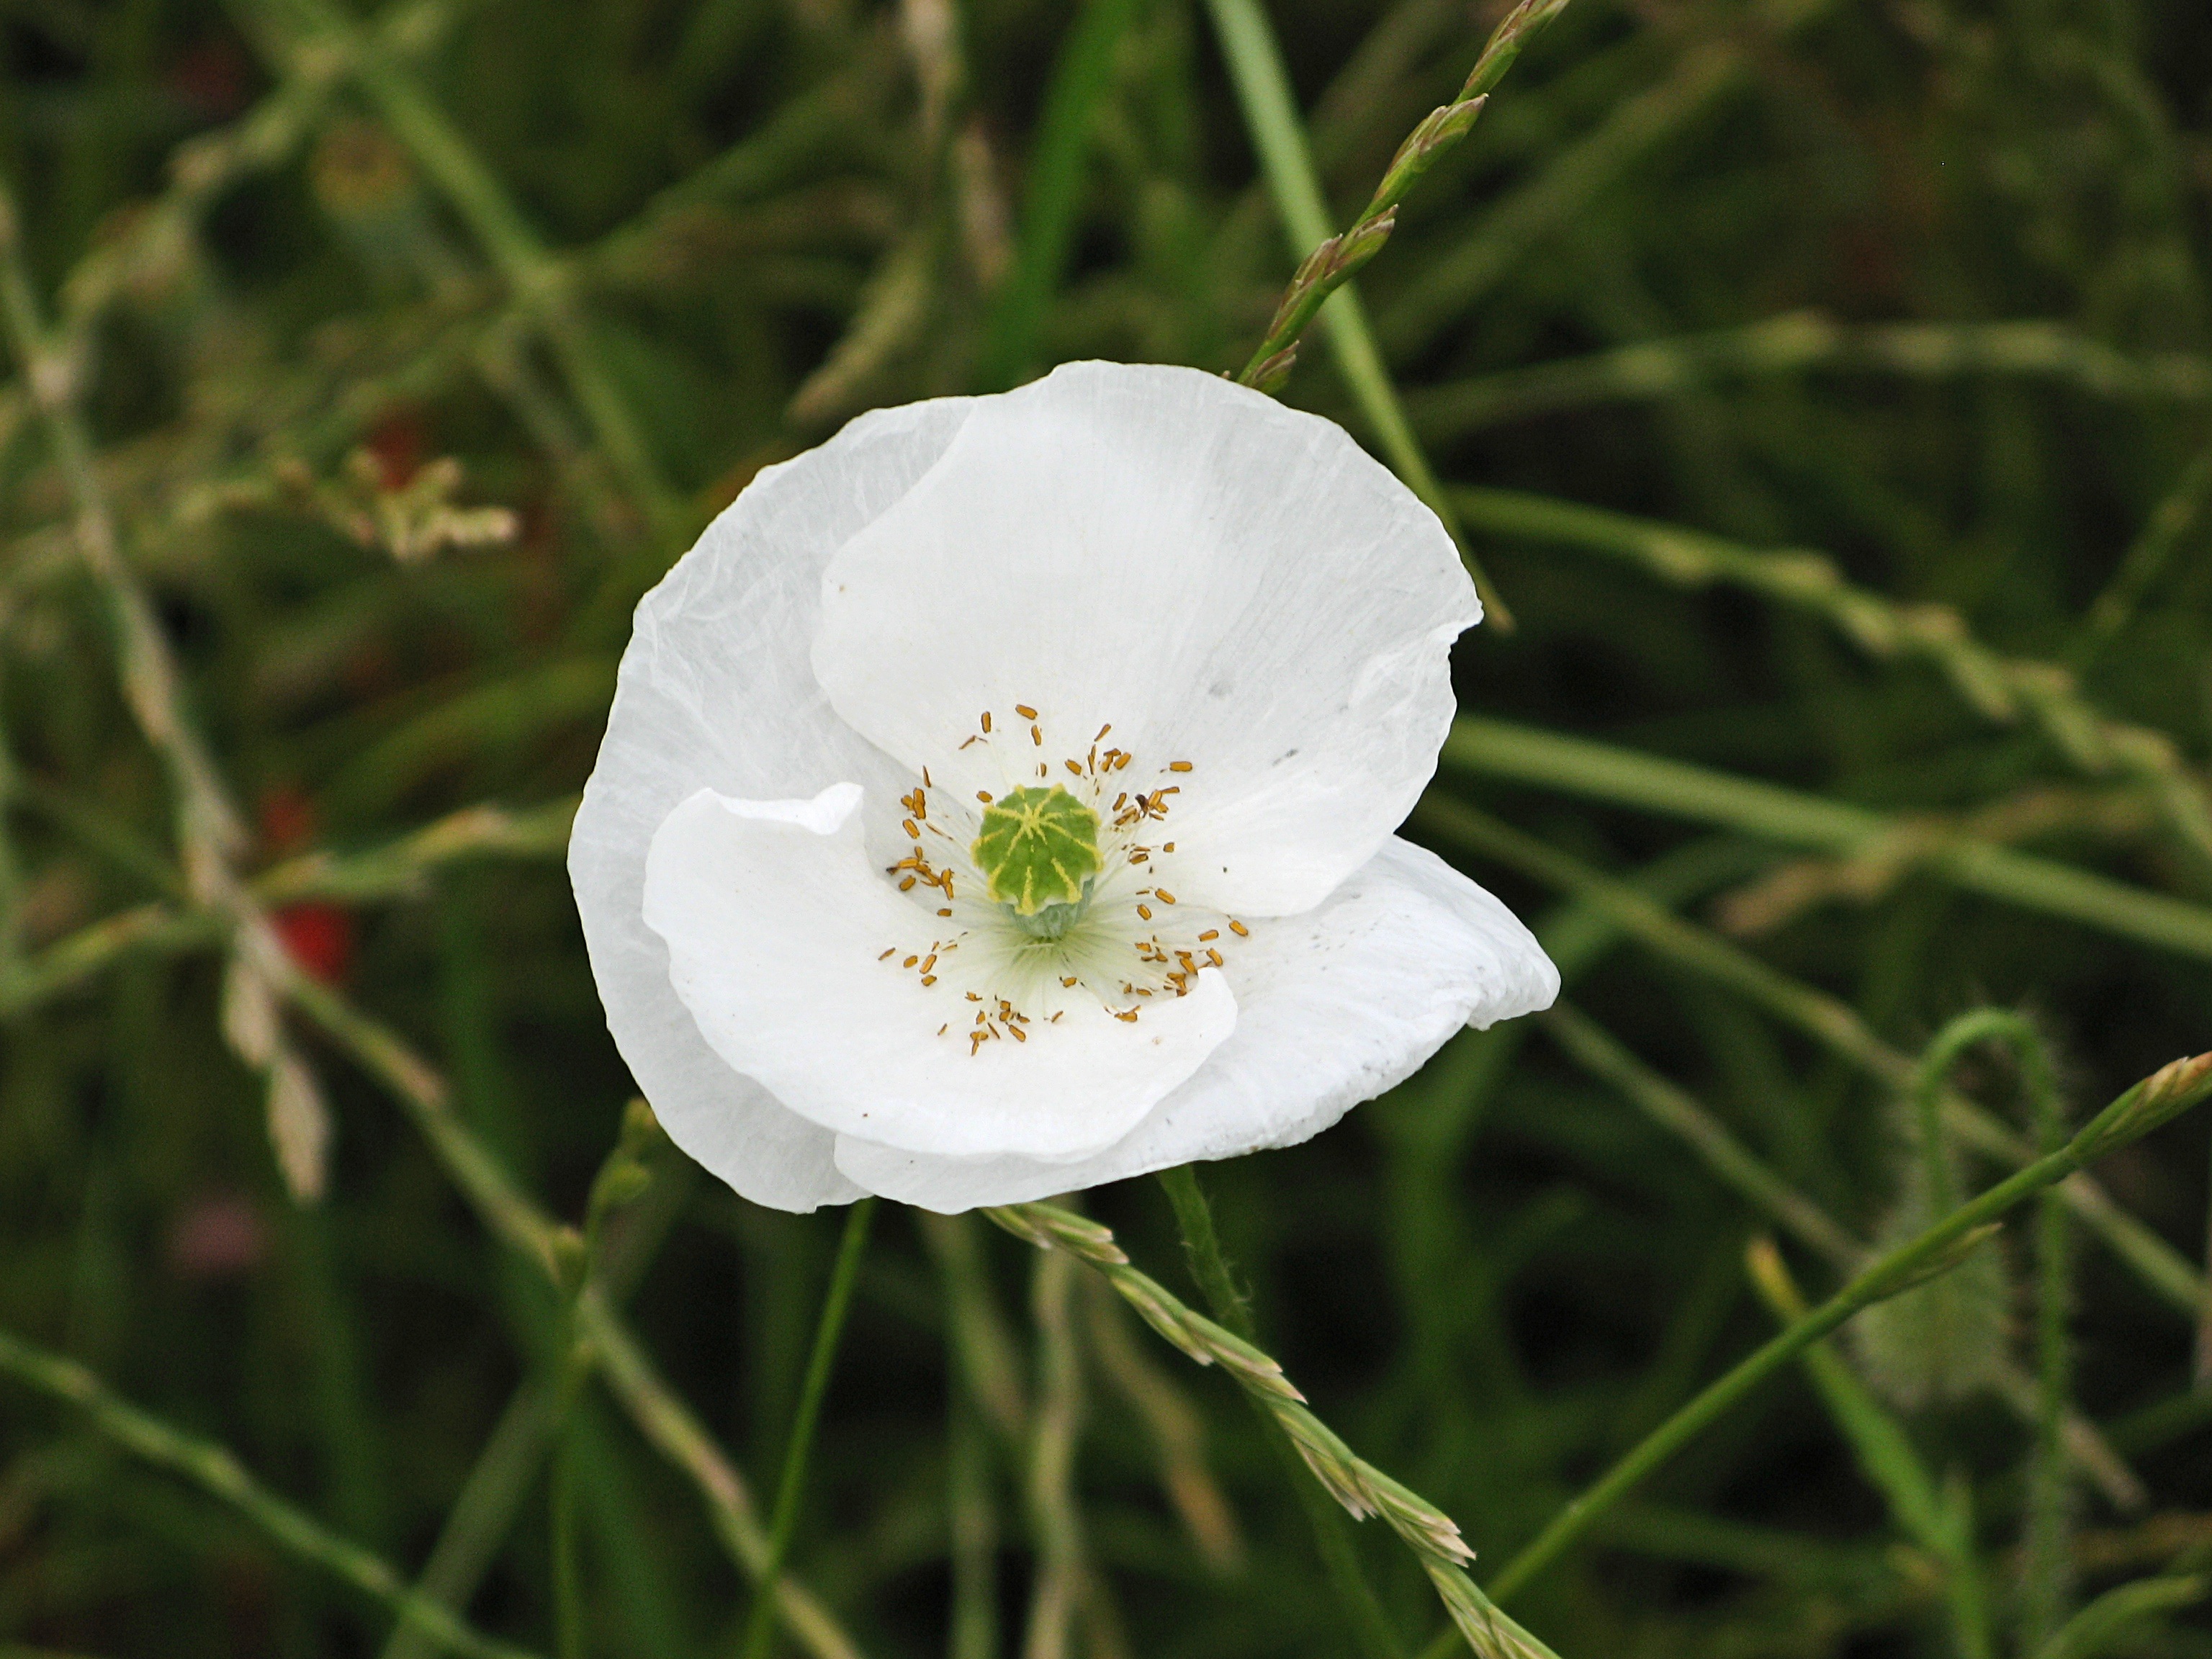
nature, blossom, plant, meadow, flower, petal, bloom, botany, flora, wildflower, klatschmohn, poppy, macro photography, flowering plant, rose family, mohngewaechs, papaver rhoeas, white poppy, burnet rose, plant stem, land plant, calochortus